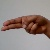
The image shows a hand gesture representing the letter 'H' in Indian Sign Language.